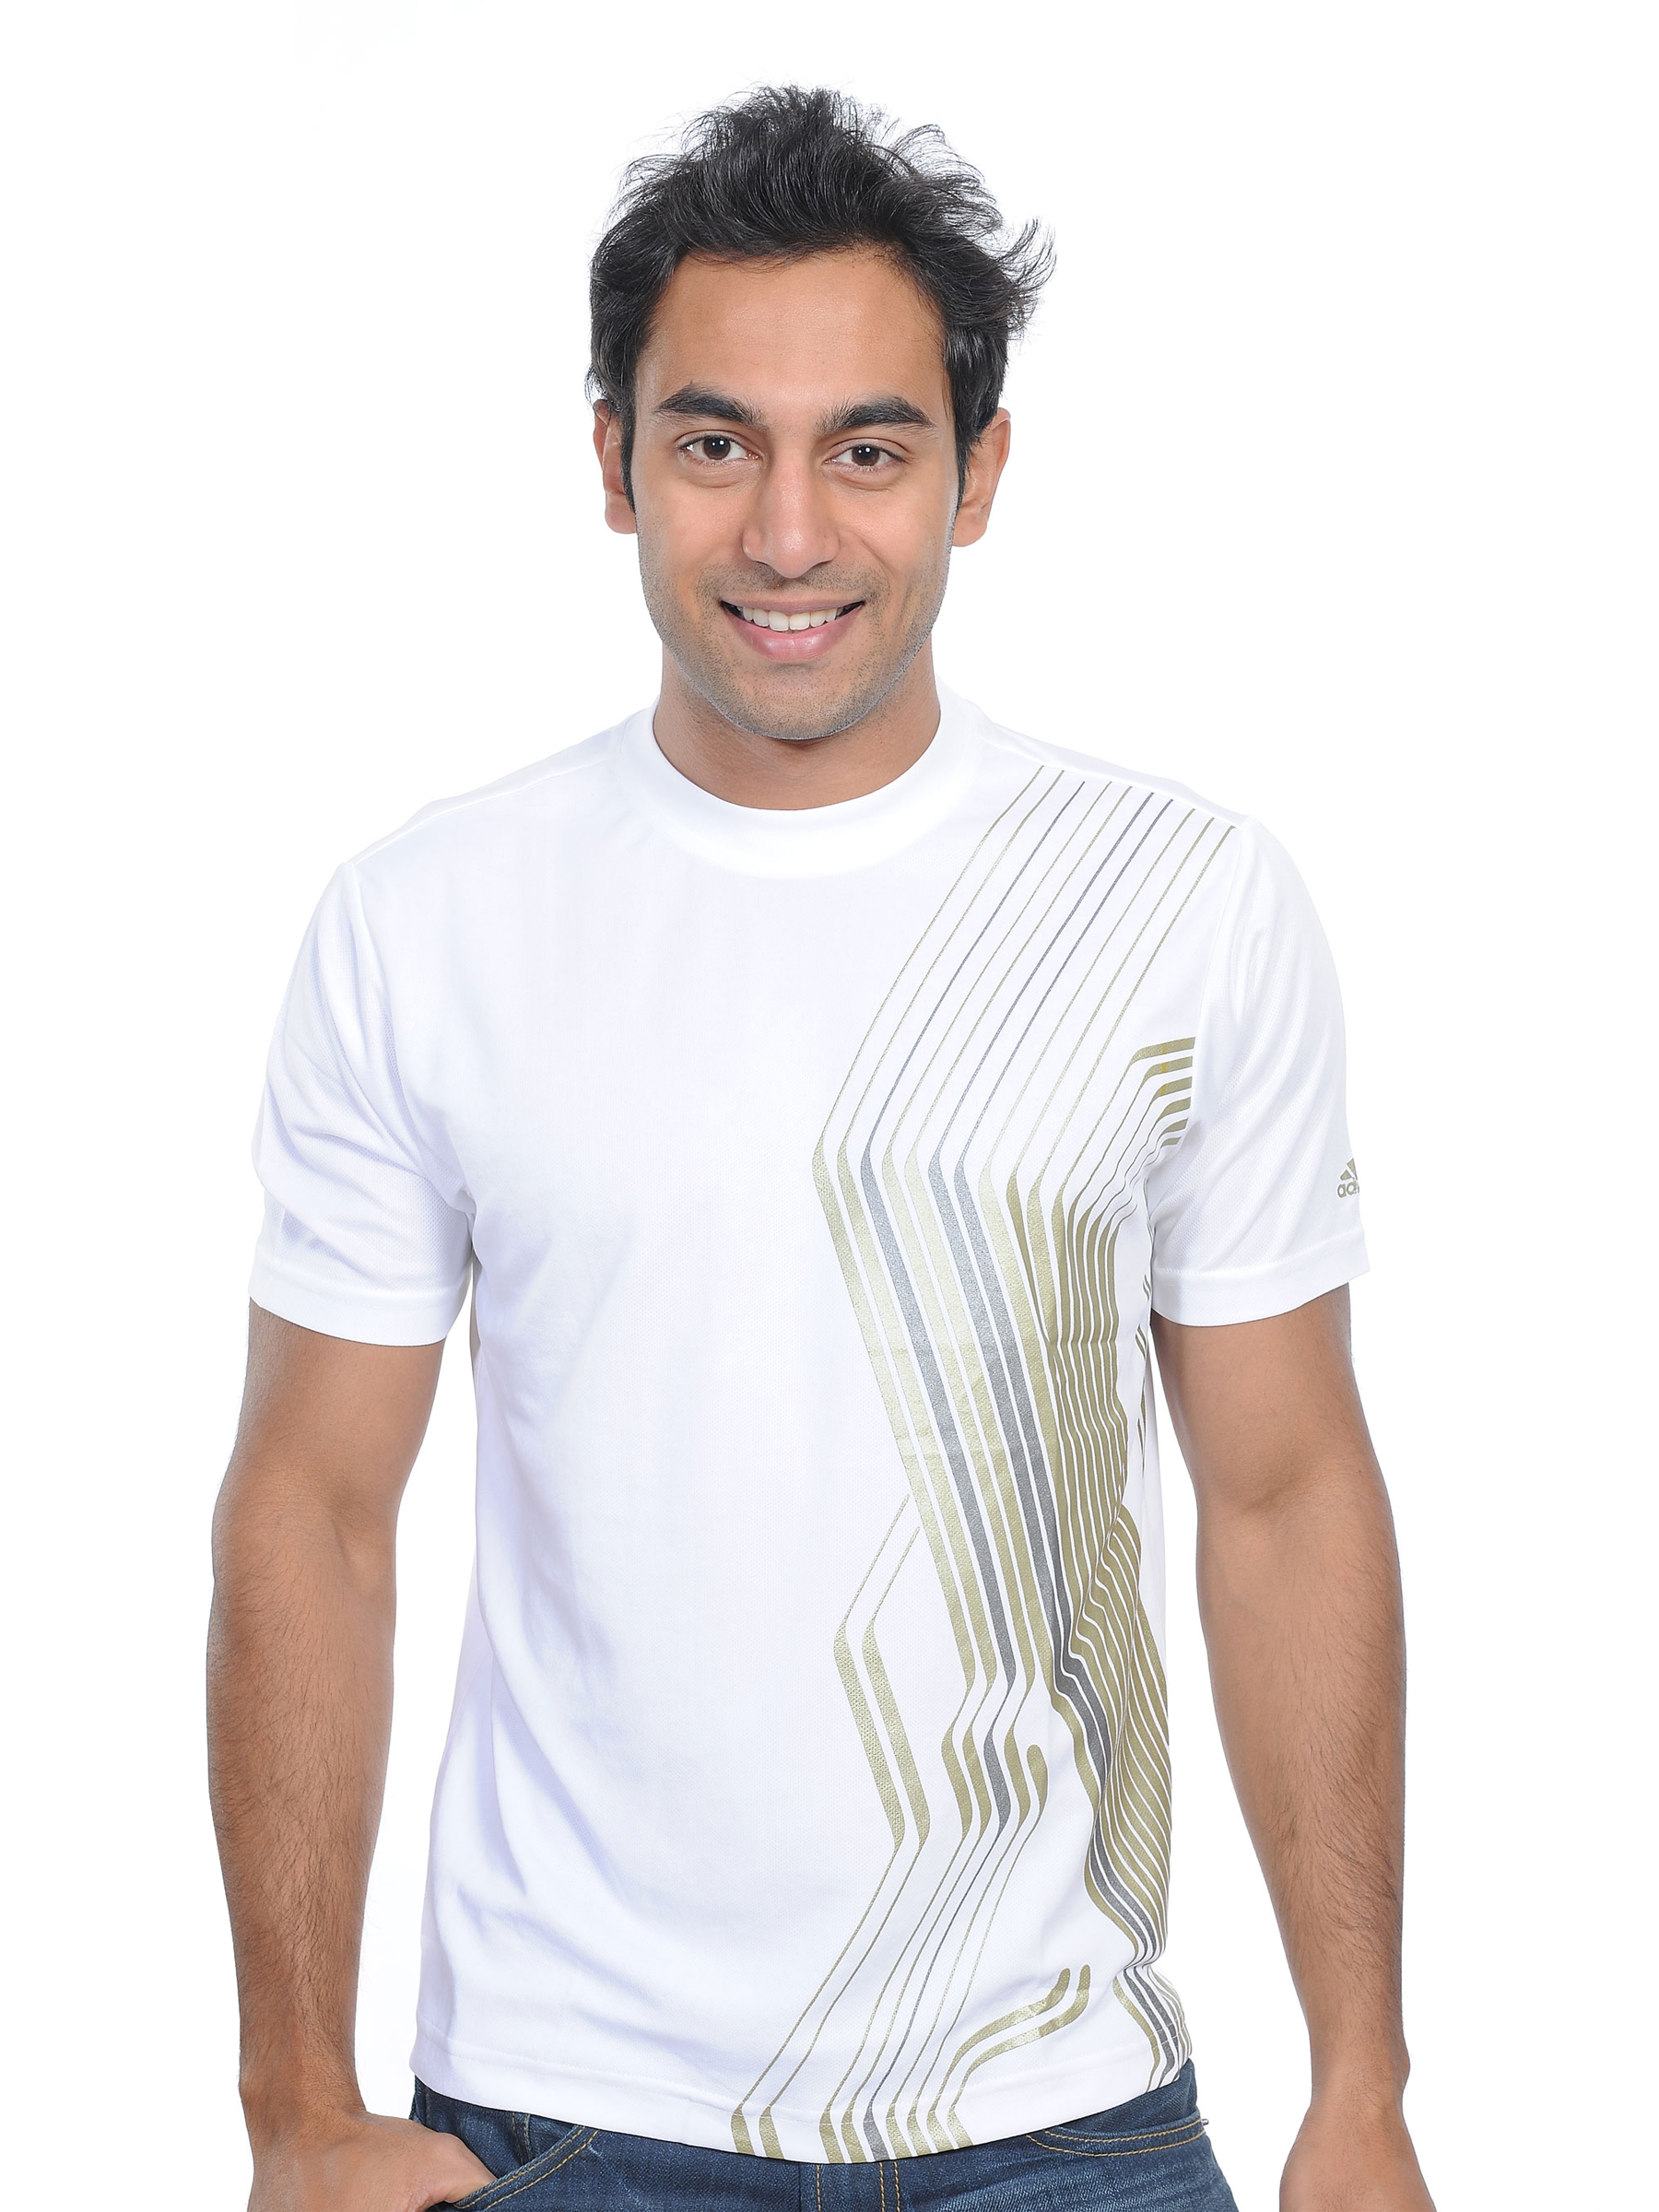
ADIDAS Mens Graphic T-shirt
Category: Apparel / Topwear / Tshirts
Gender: Men
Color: White
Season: Fall 2010
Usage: Casual